Haydn's skull

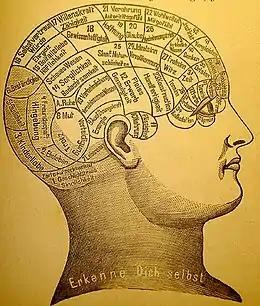
A 19th century phrenological chart

Peter and Rosenbaum's motivation was an interest in phrenology, a now-discredited scientific movement that attempted to associate mental capacities with aspects of cranial anatomy; Peter and Rosenbaum were acquainted with and admired the work of Franz Joseph Gall, a leading phrenologist. Of particular interest to phrenology was the anatomy of individuals held to have exhibited great genius during their lifetime. (Eighteen years later, a similar attempt was made on the body of Ludwig van Beethoven, possibly for similar reasons.)